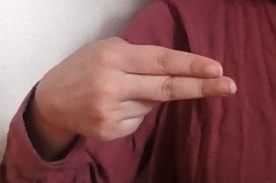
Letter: ain